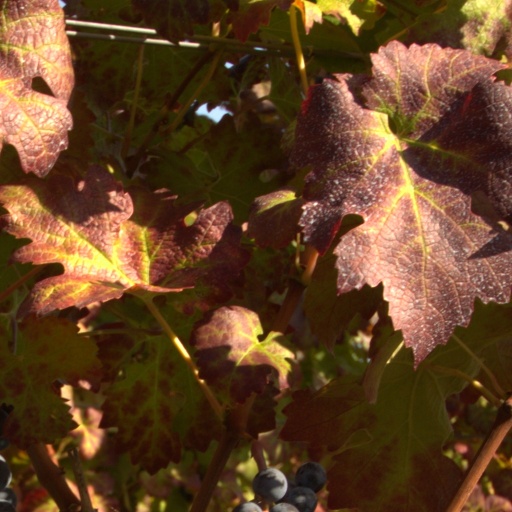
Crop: grape